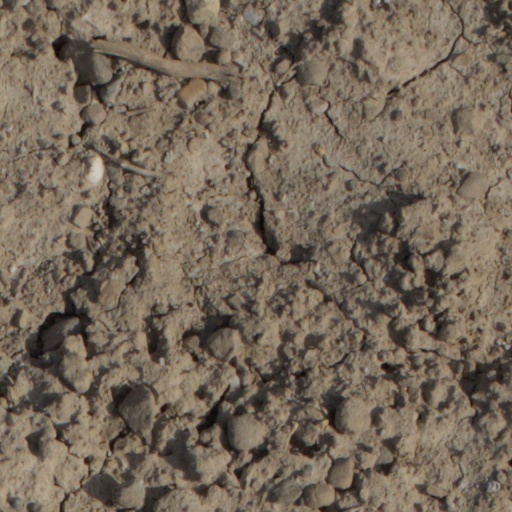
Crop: wheat